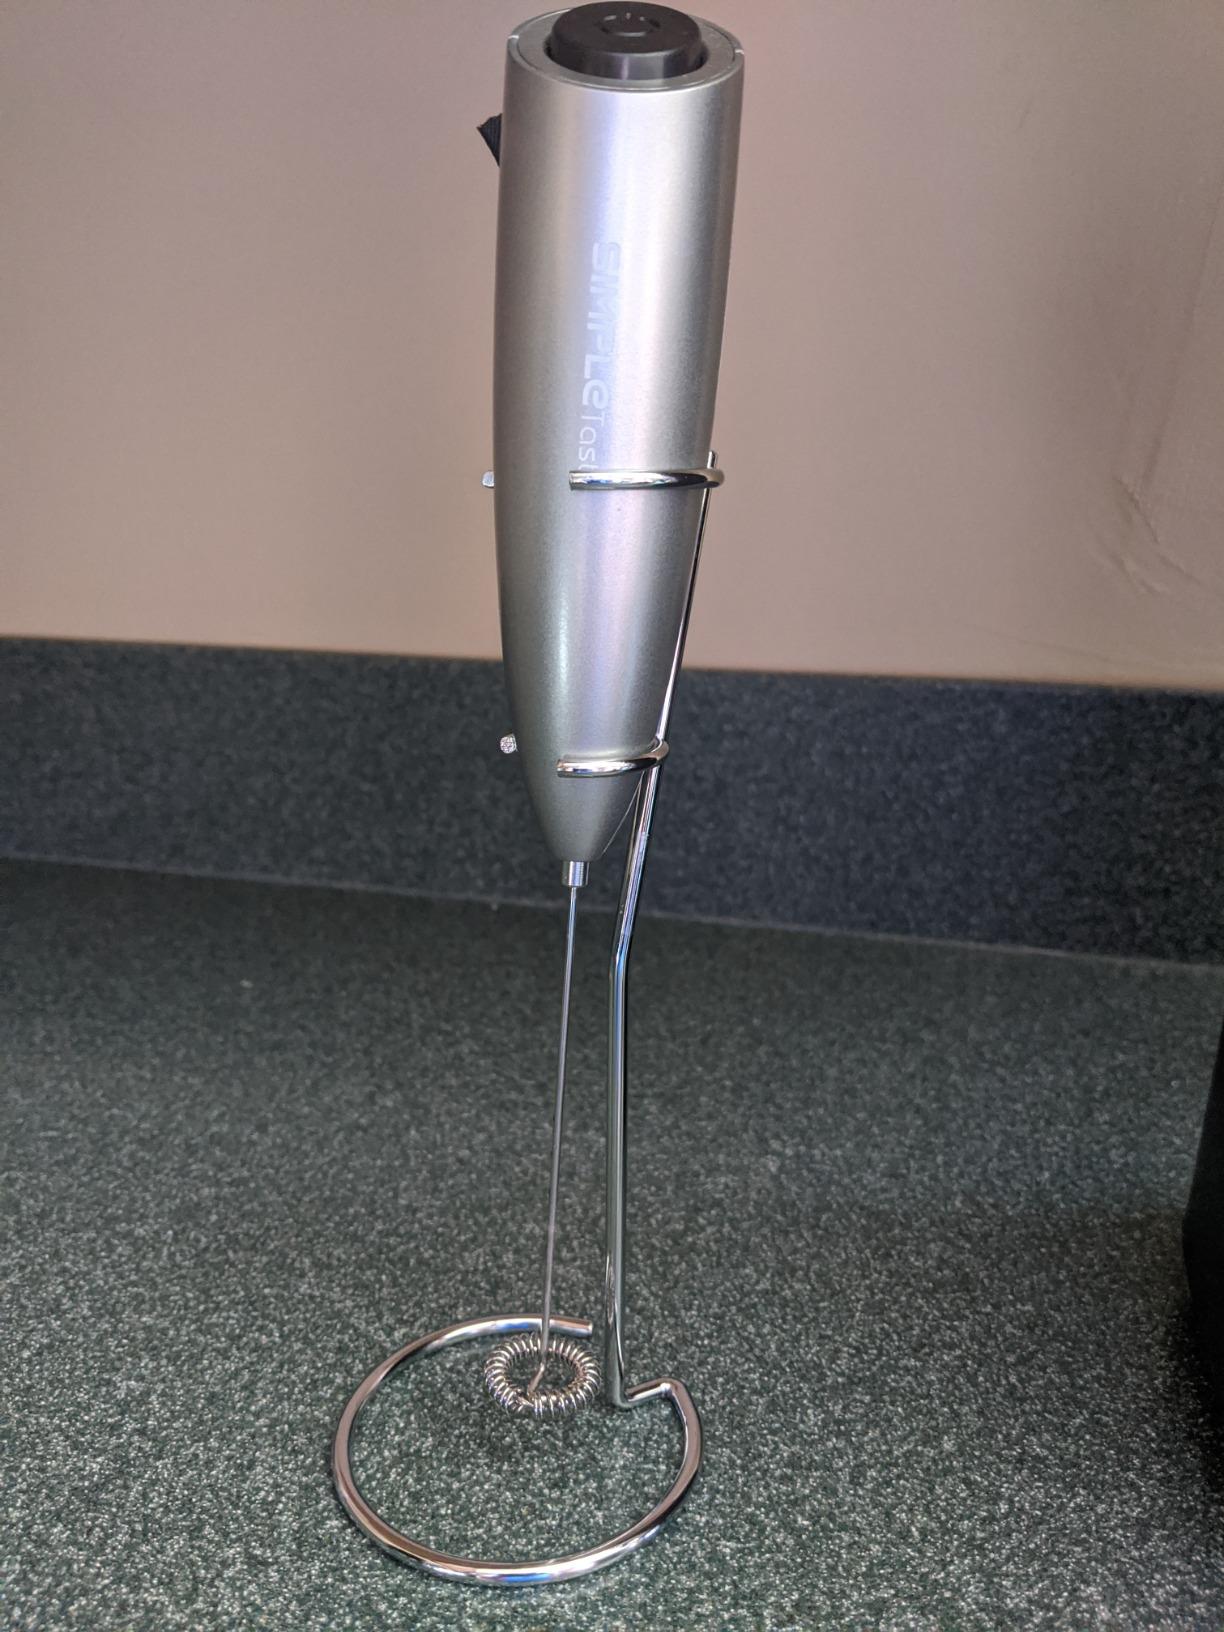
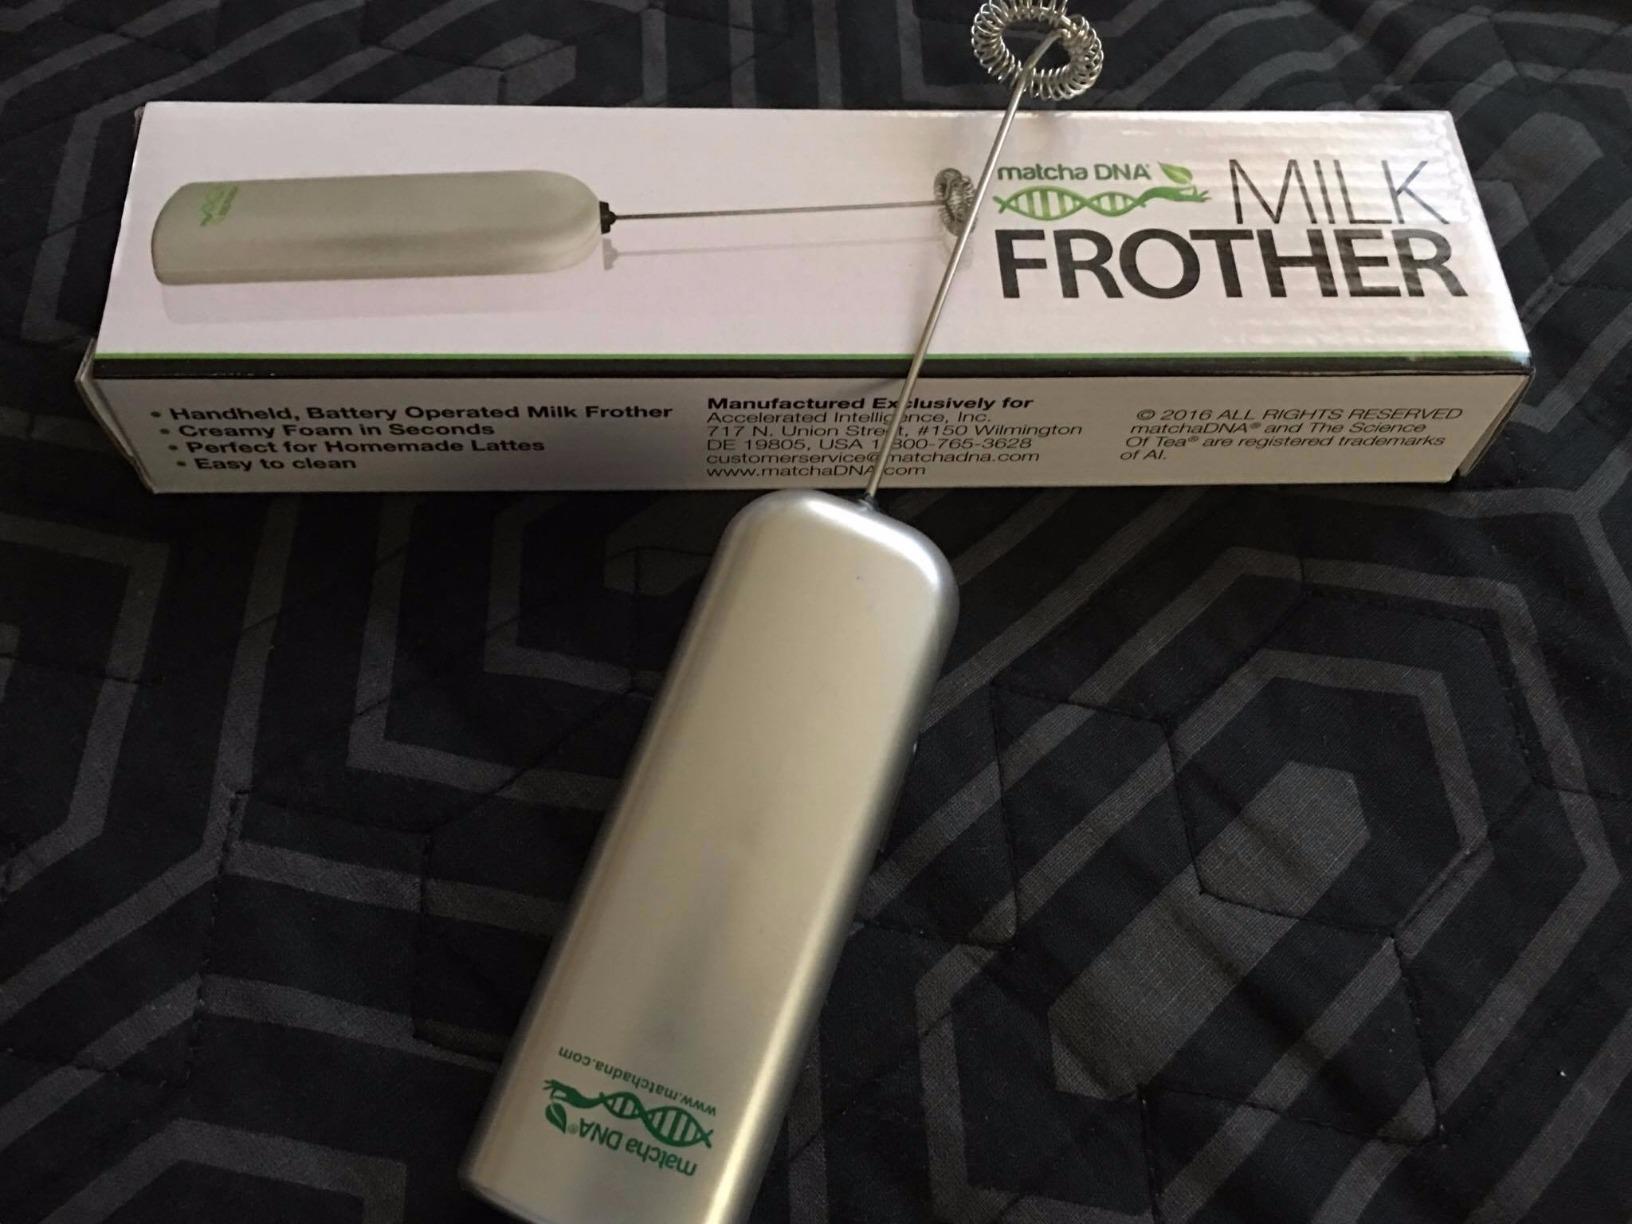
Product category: items_mixer
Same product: no